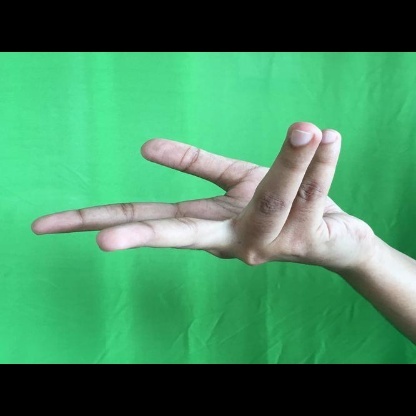
Mudra: Alapadmam